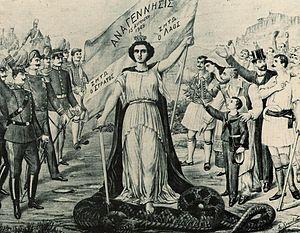
Le coup de Goudi fut un coup d'État militaire en Grèce dans la nuit du 28 août 1909 à partir des casernes de Goudí, dans la banlieue est d'Athènes.
Les forces armées grecques sont intervenues à de multiples reprises dans l'histoire politique de la Grèce.
Les élections législatives grecques anticipées du 21 août 1910 élurent les membres du parlement grec. Elles avaient été obtenues du souverain Georges Iᵉʳ grâce à la médiation d'Elefthérios Venizélos aux lendemains de l'insurrection militaire du « coup de Goudi ». Tous les élus se disaient partisans du changement. Le gouvernement de transition de Stéphanos Dragoúmis fut maintenu en place, jusqu'à la prise de pouvoir par Venizélos en octobre et l'organisation de nouvelles élections en novembre.